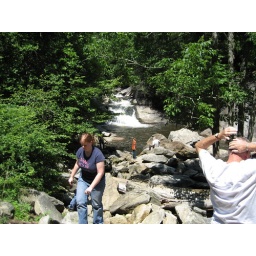
Hunt in red shirt